The Beatles

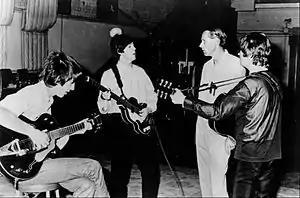
George Martin (second from right) in the studio with the Beatles in the mid-1960s

New strains developed between the band members regarding the appointment of a financial adviser, the need for which had become evident without Epstein to manage business affairs. Lennon, Harrison and Starr favoured Allen Klein, who had managed the Rolling Stones and Sam Cooke; McCartney wanted Lee and John Eastman – father and brother, respectively, of Linda Eastman, whom McCartney married on 12 March. Agreement could not be reached, so both Klein and the Eastmans were temporarily appointed: Klein as the Beatles' business manager and the Eastmans as their lawyers. Further conflict ensued, however, and financial opportunities were lost. On 8 May, Klein was named sole manager of the band, the Eastmans having previously been dismissed as the Beatles' lawyers. McCartney refused to sign the management contract with Klein, but he was out-voted by the other Beatles.